Buttar Sivia

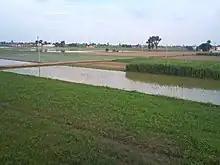
Pind buttar Sivia

In 2001, Buttar Sivia had a total population of 5,623 with 1000 households, 2,995 males and 2,628 females. Thus males constitutes 53% and females 47% of the total population with a sex ratio of 877 females per 1,000 males.